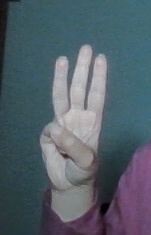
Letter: thaa